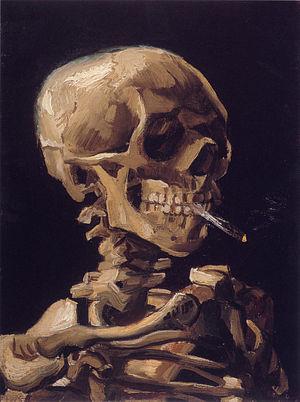
Liste des tableaux de Vincent van Gogh. Van Gogh a produit plus de 2 000 œuvres d'art dont environ 900 tableaux et 1 100 dessins.